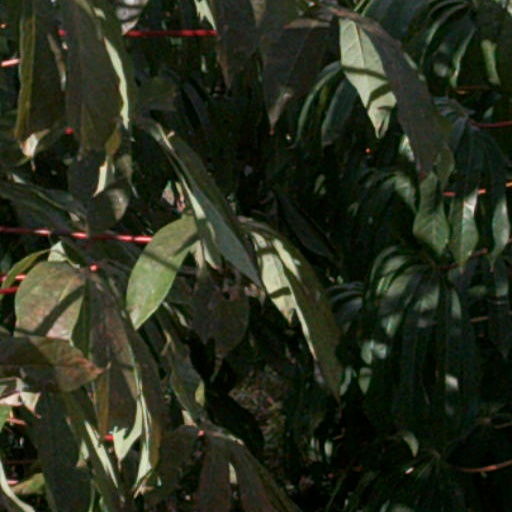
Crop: cassava